Our Fragrance

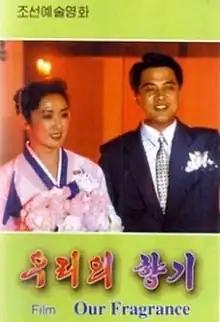
DVD cover

Our Fragrance ("Urie Hyanggi") is a 2003 North Korean film written by Ri Suk Gyong and produced and directed by Jon Jong Pal. It falls under the genre of comedy and reflects the period following the 2002 market-oriented economic reforms. Although an initial match-making attempt between Pyongho and Saebyol through their grandparents is unsuccessful, the two are brought together by fate to participate in the Pyongyang spring fashion show. Modelling both the fashion and the virtues of a wedding couple, their families convene to judge their potential union. However, tradition versus the foreign influence seeping into society becomes the theme as misunderstandings come to create drama between the two families and the young couple.